Taiwan Cooperative Bank

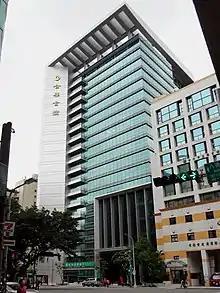
The headquarters of Taiwan Cooperative Bank in Zhonglun, Songshan District, Taipei

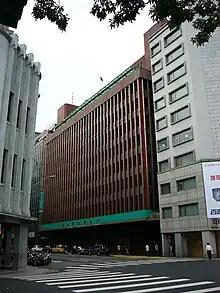
The former headquarters building until 2017, in Zhongzheng District, Taipei

The Taiwan Cooperative Bank (TCB) is a publicly listed bank headquartered in Taipei, Taiwan. Originally established in 1923 during Japanese rule in Taiwan, TCB was reorganized in 1946 and has grown significantly since. Today, it is one of the largest banks in Taiwan and has the most branches (301) among Taiwanese banks. Taiwan Cooperative Bank is one of Taiwan's six domestic systemically important banks.